History of Mongolia

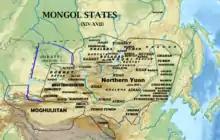
The Northern Yuan at its greatest extent

As for Mongolia itself, since the Mongolian Plateau is where the ruling Mongols of the Yuan dynasty came from, it enjoyed a somewhat special status during the Mongol-led Yuan dynasty, although the capital of the dynasty had been moved from Karakorum to Khanbaliq (modern Beijing) since the beginning of Kublai Khan's reign, and Mongolia had been turned into a province known as the Lingbei Branch Secretariat by the early 14th century. After the capture of the Yuan capital by the Ming dynasty founded by Han Chinese in 1368, the last Yuan emperor Toghon Temür fled north to Shangdu, then to Yingchang and died there in 1370. The Mongols under his son and successor Biligtü Khan Ayushiridara retreated to the Mongolian steppe and fought against the Ming. The Mongolian steppe became the ruling center of the Northern Yuan dynasty which would last till the 17th century.